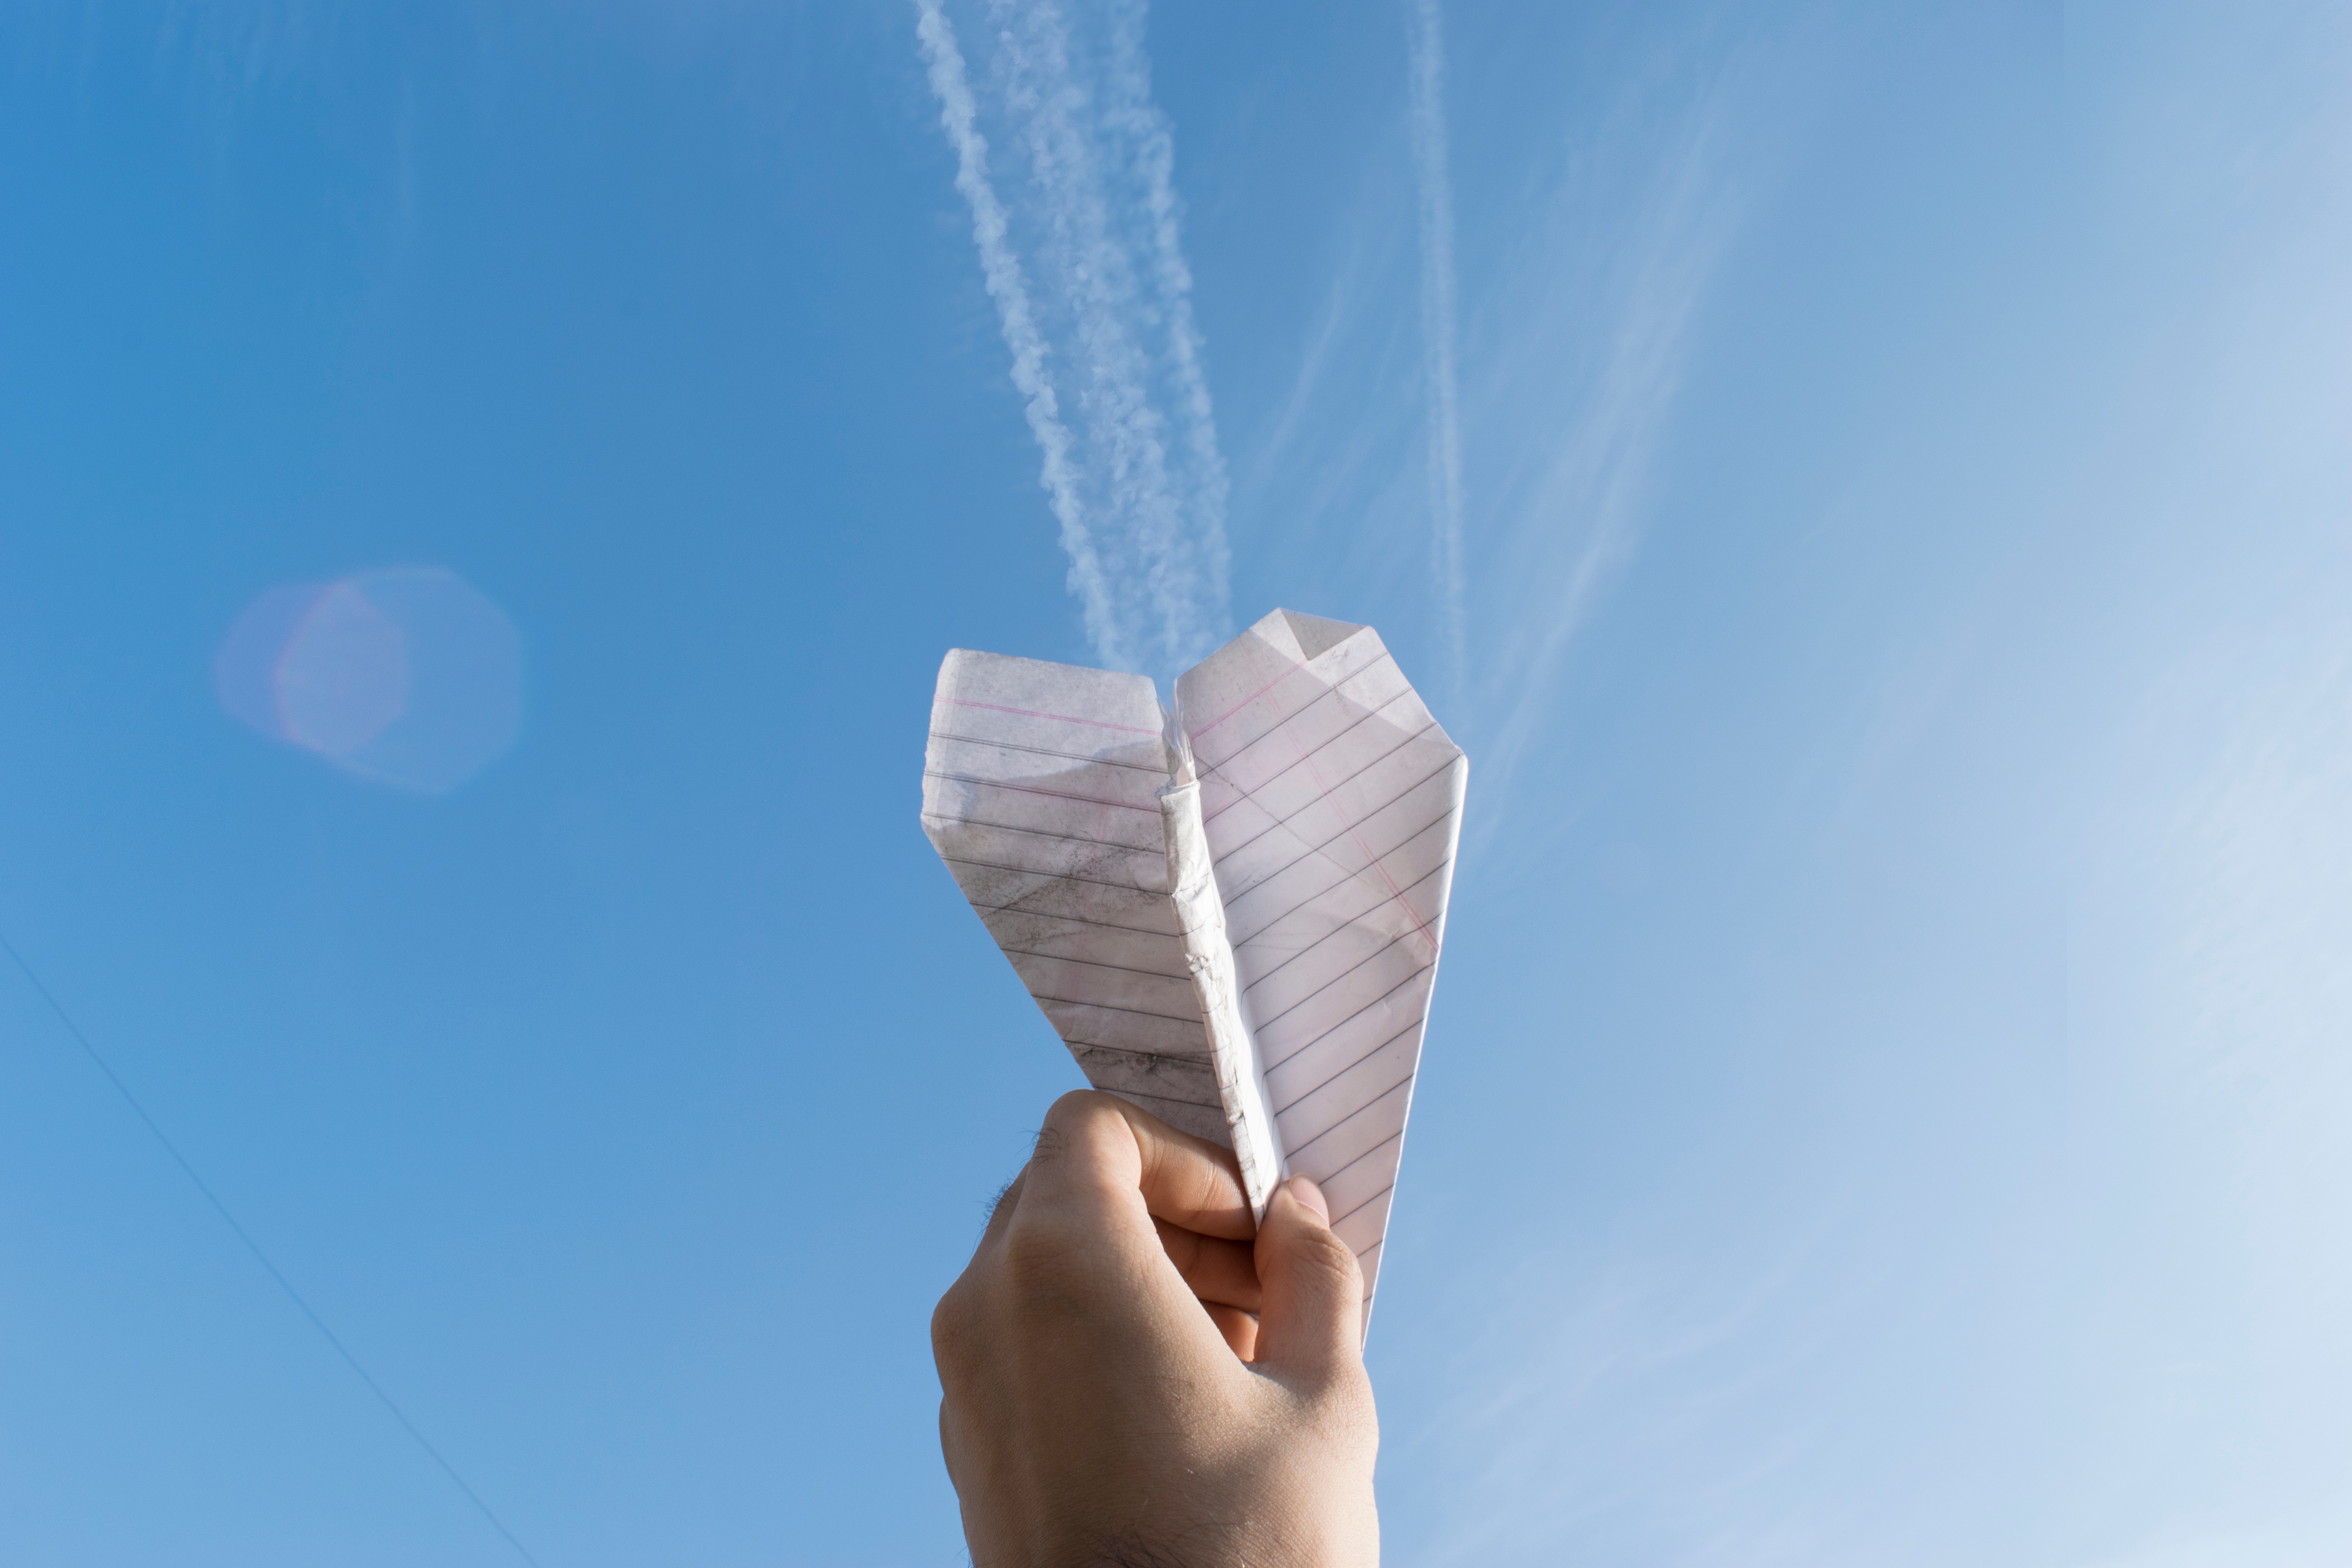
hand, wing, cloud, sky, sunlight, wind, finger, flight, blue, toy, atmosphere of earth, windsports, surfing equipment and supplies